List of awards and nominations received by The Larry Sanders Show

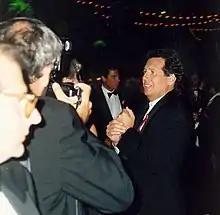
Garry Shandling received five nominations for Outstanding Lead Actor in a Comedy Series, as well as receiving seven nominations for his writing contributions to the show, winning once in 1997, and six nominations for Outstanding Comedy Series, receiving credit as executive producer and creator.

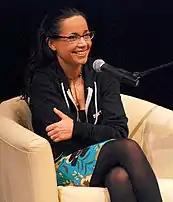
Janeane Garofalo was twice nominated for Outstanding Supporting Actress in a Comedy Series for her role as Paula.

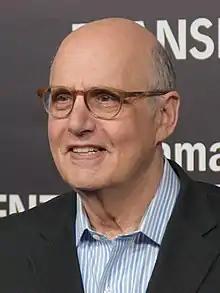
Jeffrey Tambor was nominated four times for his performance on the series.

The GLAAD Media Award is an annual accolade bestowed by the Gay & Lesbian Alliance Against Defamation (GLAAD) that recognizes outstanding representations of the lesbian, gay, bisexual and transgender (LGBT) community in media. "The Larry Sanders Show" received a nomination for Outstanding TV Comedy Series.